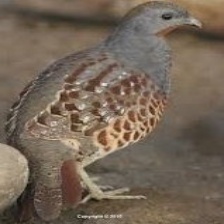
Species: CHINESE BAMBOO PARTRIDGE
Scientific name: BAMBUSICOLA THORACICUS
ImageNet parent category: partridge